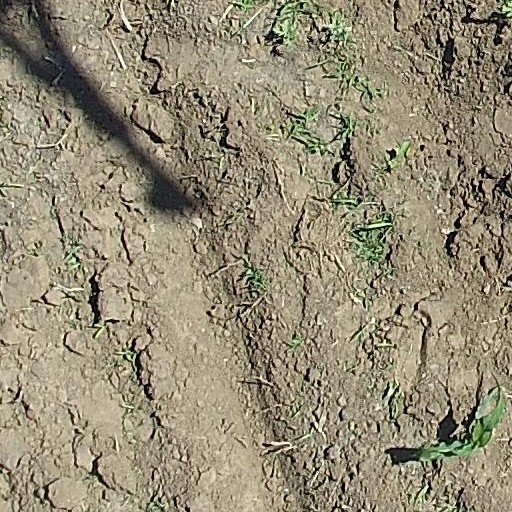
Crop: maize; corn